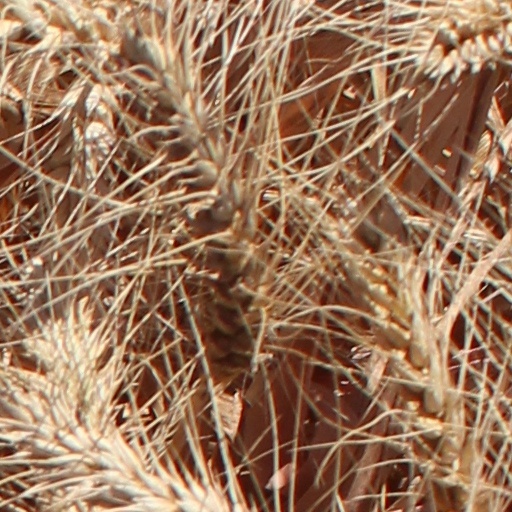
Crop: wheat